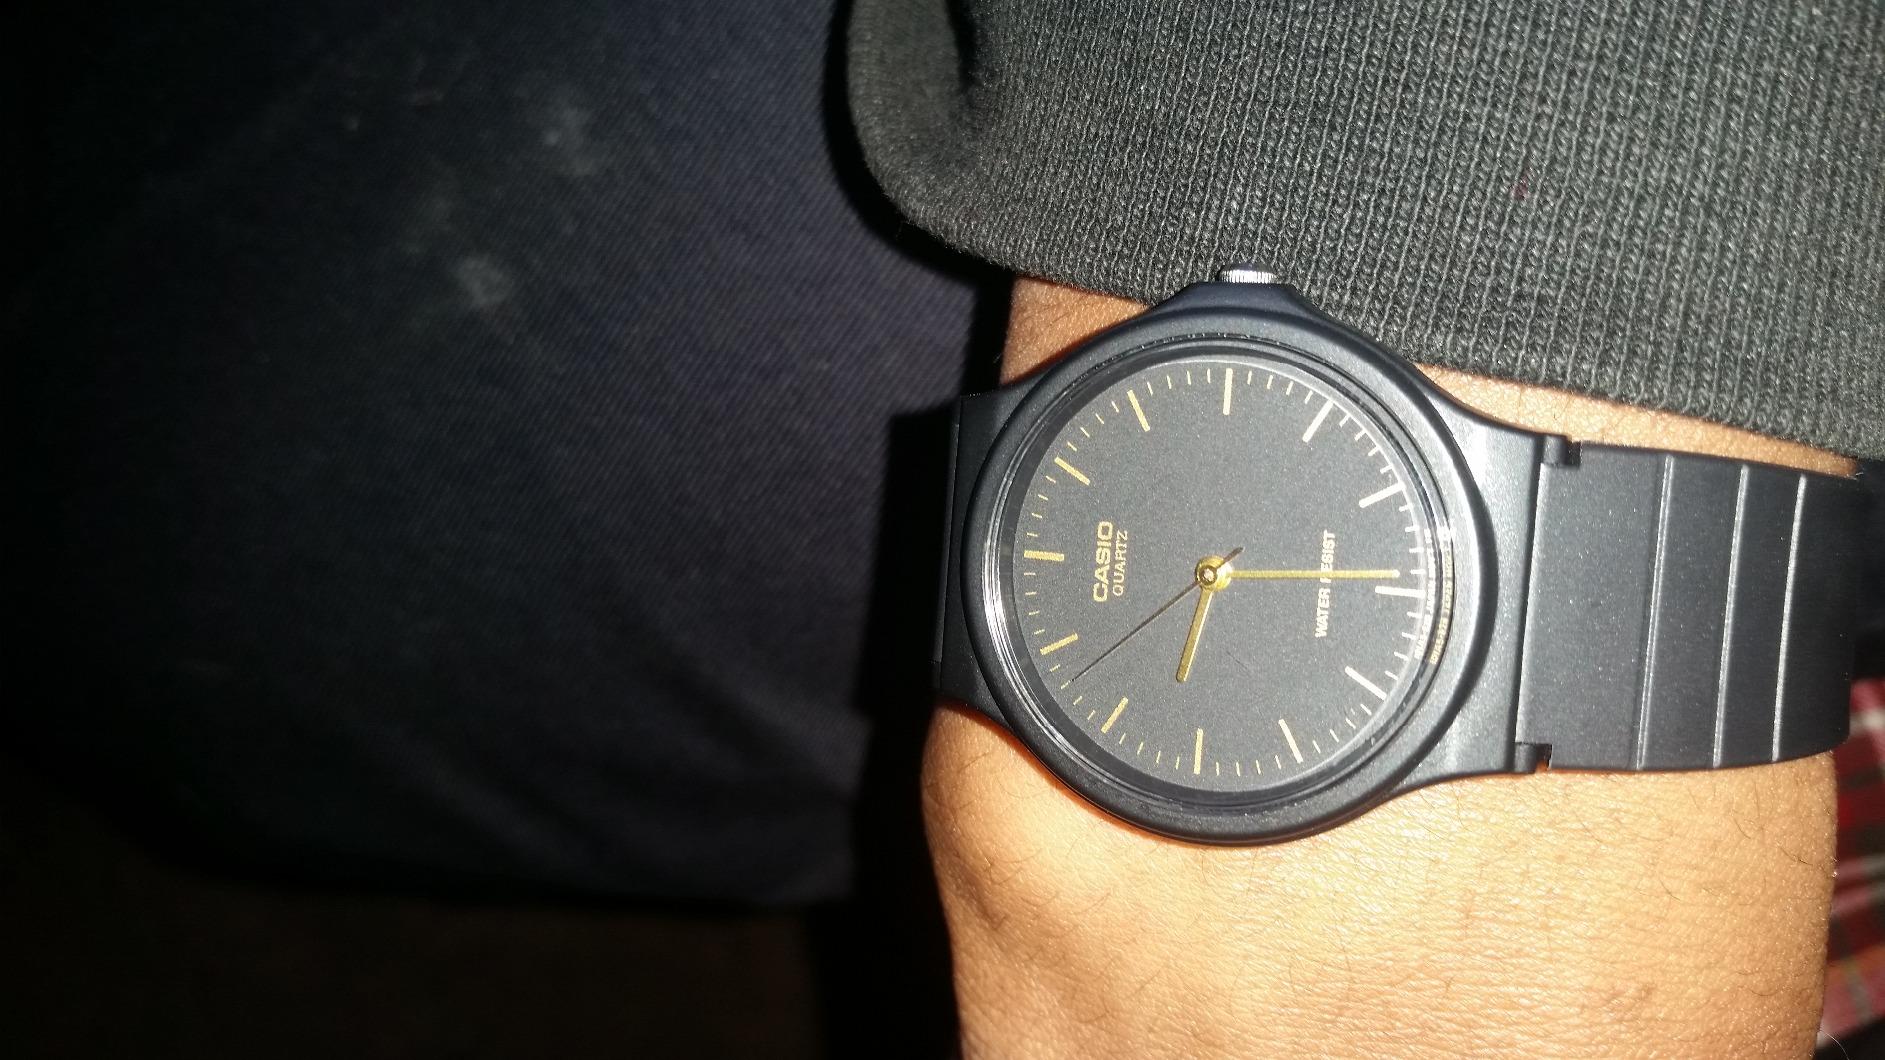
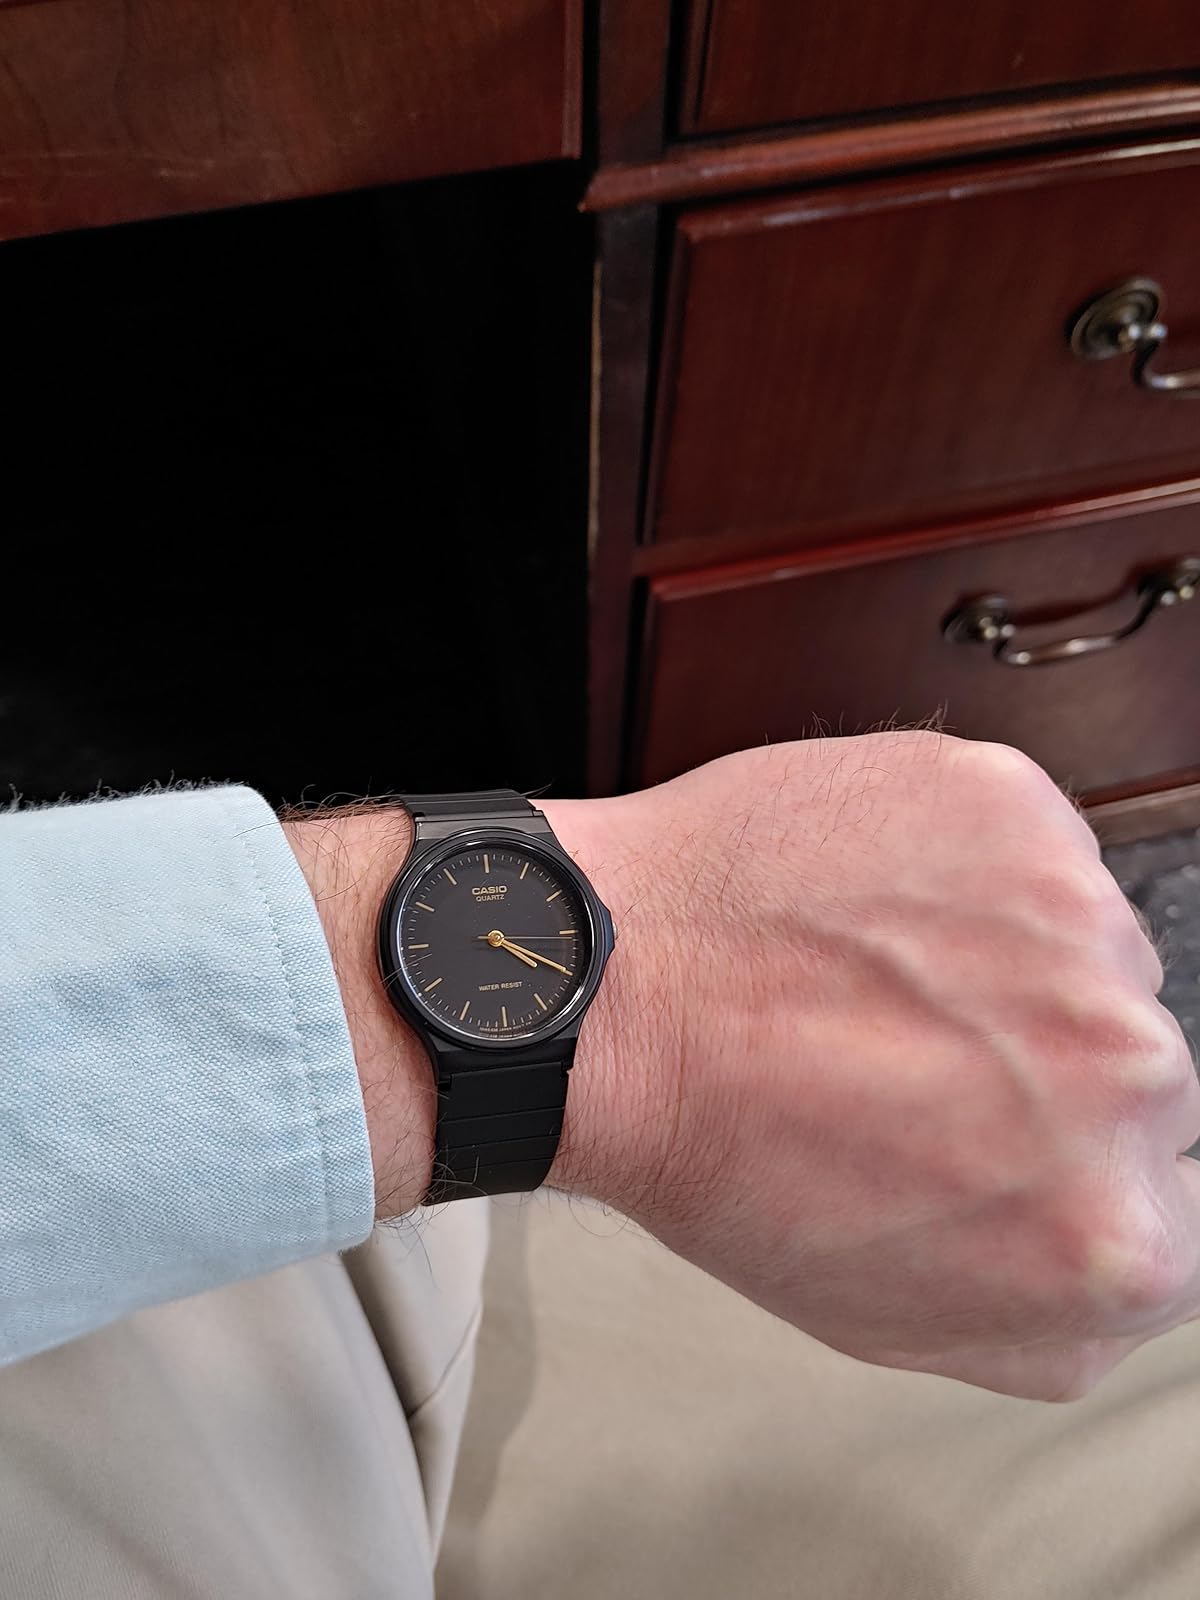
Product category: accessories_watch
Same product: yes